Bakalowits

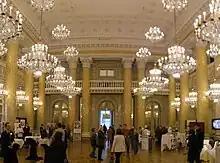
Chandeliers by Bakalowits in Hofburg Palace

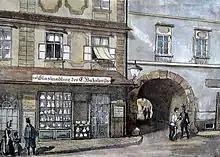
Bakalowits on Hoher Markt in Vienna's I. district (1845)

Bakalowits is a producer of crystal chandeliers based in Vienna.